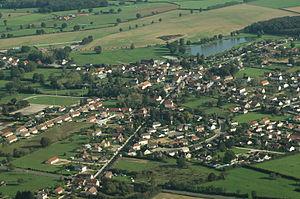
Vue aérienne de Lusigny, Allier, France
Lusigny est une commune française, située dans le département de l'Allier en région Auvergne-Rhône-Alpes.